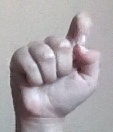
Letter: fa